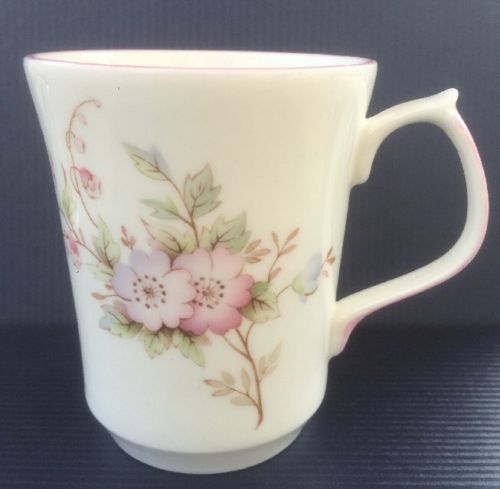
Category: mug